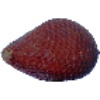
Label: Salak 1